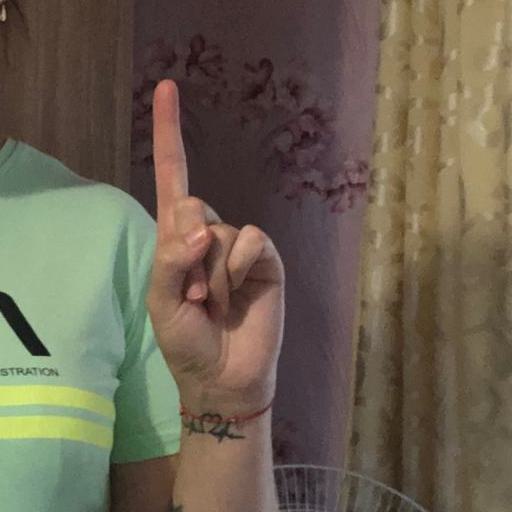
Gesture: one